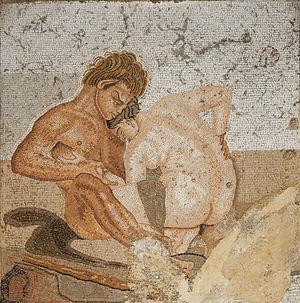
Satyre et nymphe, mosaïque romaine. Italiano: Satiro e ninfa, mosaico romano.
Le musée archéologique national de Naples est un musée principalement consacré à l'antiquité classique qui rassemble une des plus riches collections gréco-romaines existant au monde. Il est considéré comme l'un des plus importants musées archéologiques du monde, voire le plus important en termes d'histoire romaine. Sa surface d'exposition totale est de 12 650 m².